Francis Dewsbury Pinfold

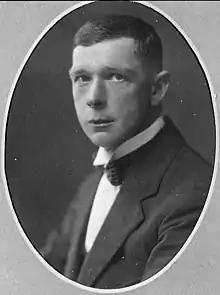

Francis Dewsbury Pinfold (21 March 1892 – 19 October 1976) was a New Zealand doctor and local politician. He served as mayor of Hamilton from 1931 to 1933.